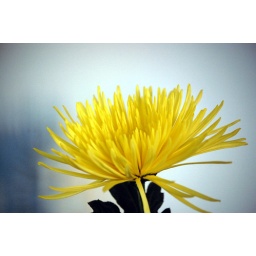
flower in our window